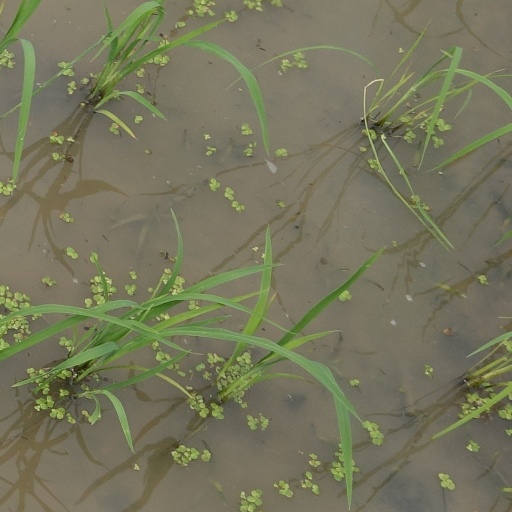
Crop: rice